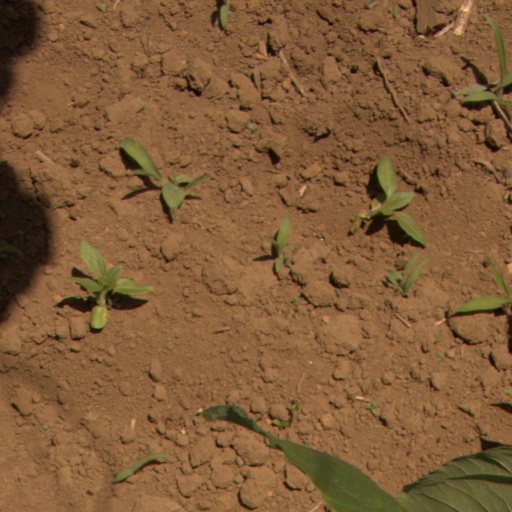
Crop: Jerusalem artichoke